I've Been Floating Down the Old Green River

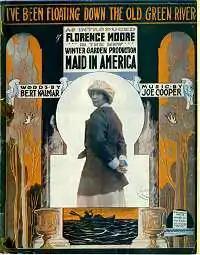
Cover of sheet music for the song (1915)

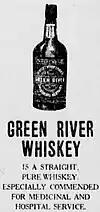
Newspaper ad for Green River

"I've Been Floating Down the Old Green River" is a 1915 song with words by Bert Kalmar and music by Joe Cooper.